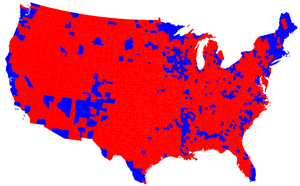
L’élection présidentielle américaine est un scrutin indirect permettant l'élection du collège électoral qui choisit le président des États-Unis et le vice-président ; ce processus est régi par des règles inscrites dans la Constitution. La désignation des grands électeurs et le choix des candidats font l'objet de règles établies par chacun des États d'où sont issues des traditions plus ou moins formalisées. Depuis la seconde moitié du XXᵉ siècle, ce processus prend environ un an.